Diablo II

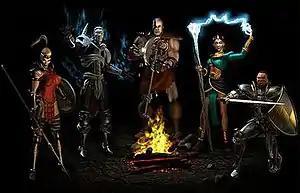
The five character classes in "Diablo II" as seen during the opening selection animation. From left to right: the Amazon, Necromancer, Barbarian, Sorceress, and Paladin.

"Diablo II" allows the player to choose between five different character classes: Amazon, Necromancer, Barbarian, Sorceress, and Paladin. Each character has different strengths, weaknesses, and sets of skills to choose from, as well as varying beginning attributes. The maximum level that any character can obtain is level 99.